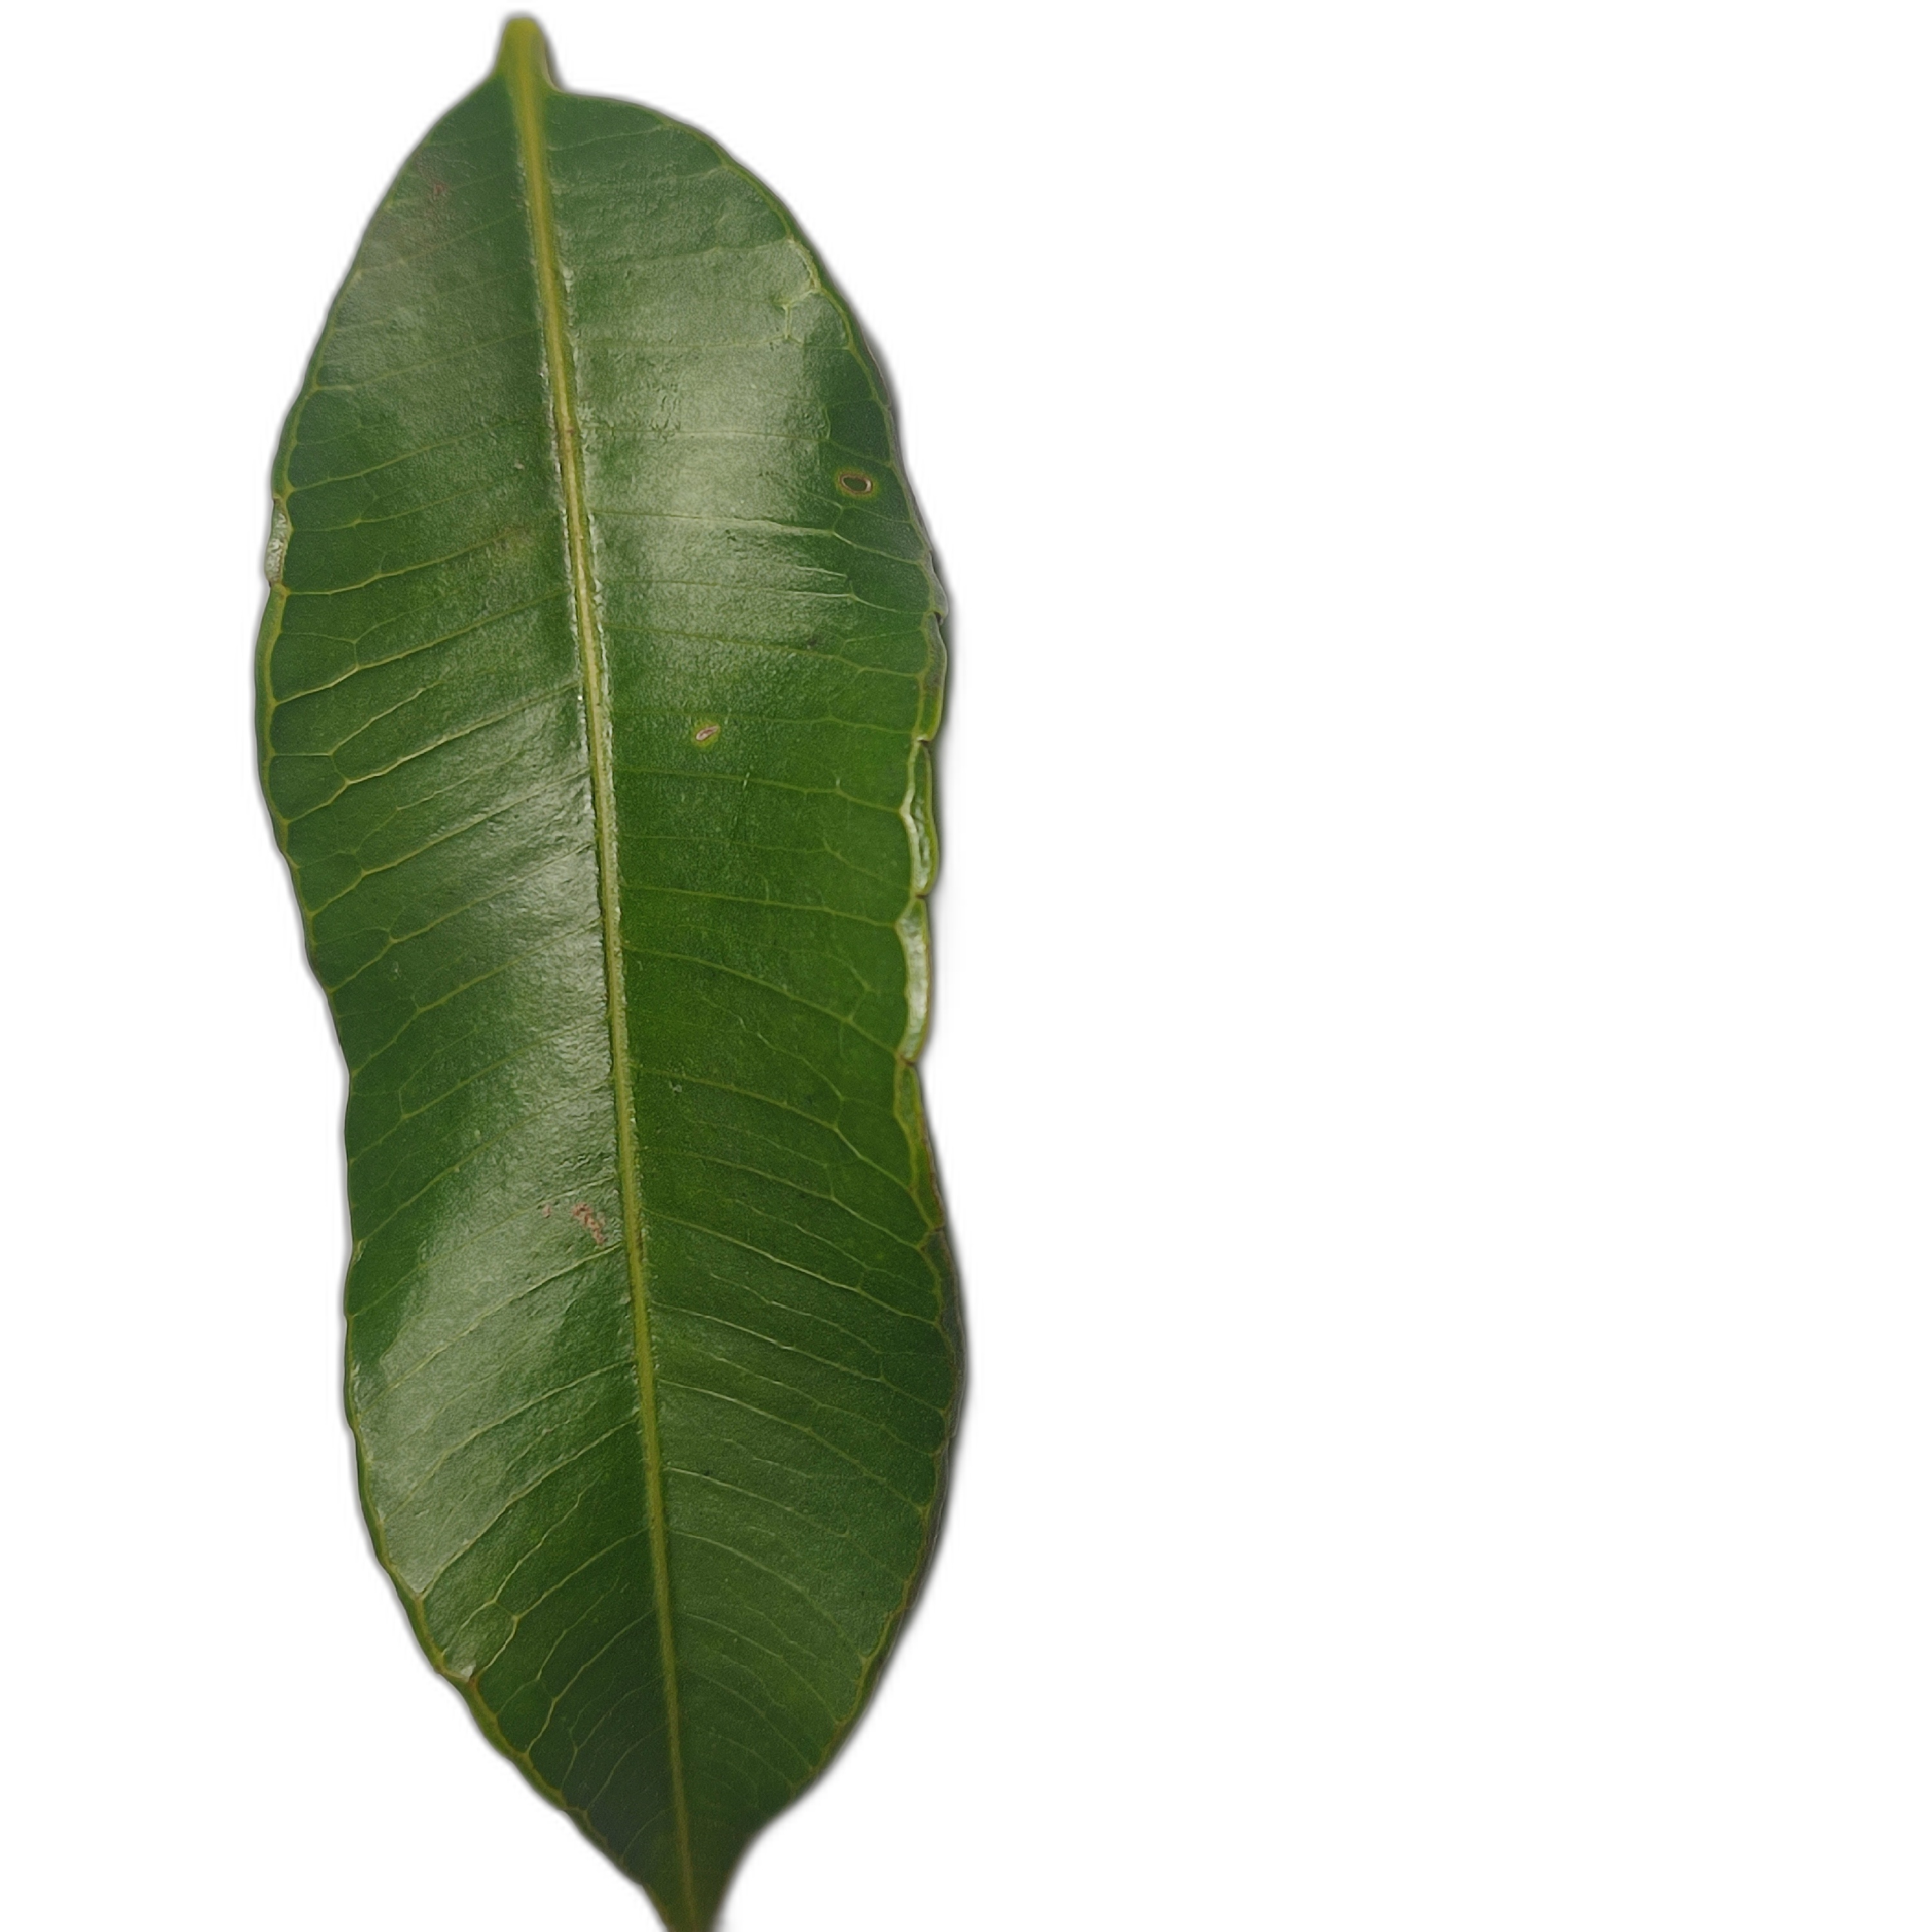
Label: healthy